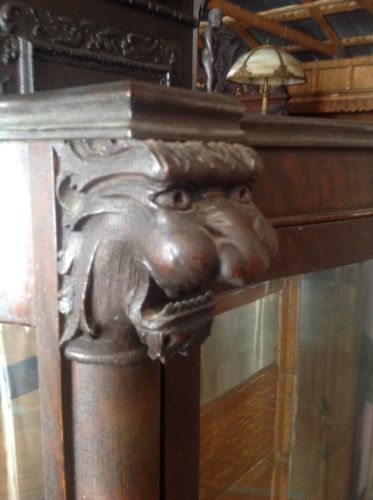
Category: cabinet